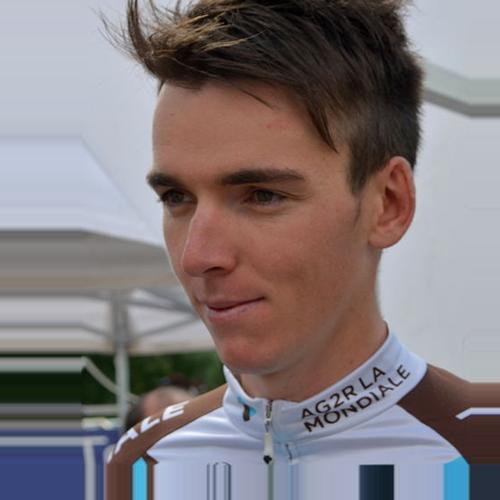
Age: 23